Harlene Wood

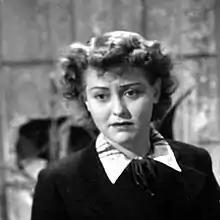
Wood in The Three Stooges film "Cash and Carry" (1937)

Harlene Wood (born Evelyn Merchant, August 25, 1913 – April 2, 1995), known throughout her multifaceted career as Harley Wood, Jill Martin, Jill Jackson, and Jill Jackson-Miller, was an American actor, songwriter, and author. She began her career in radio before appearing in over 20 films between 1935 and 1953, primarily in supporting roles in Westerns and comedy shorts, including three with The Three Stooges.